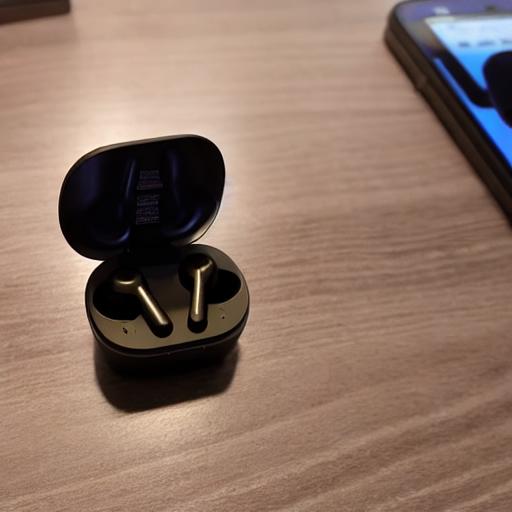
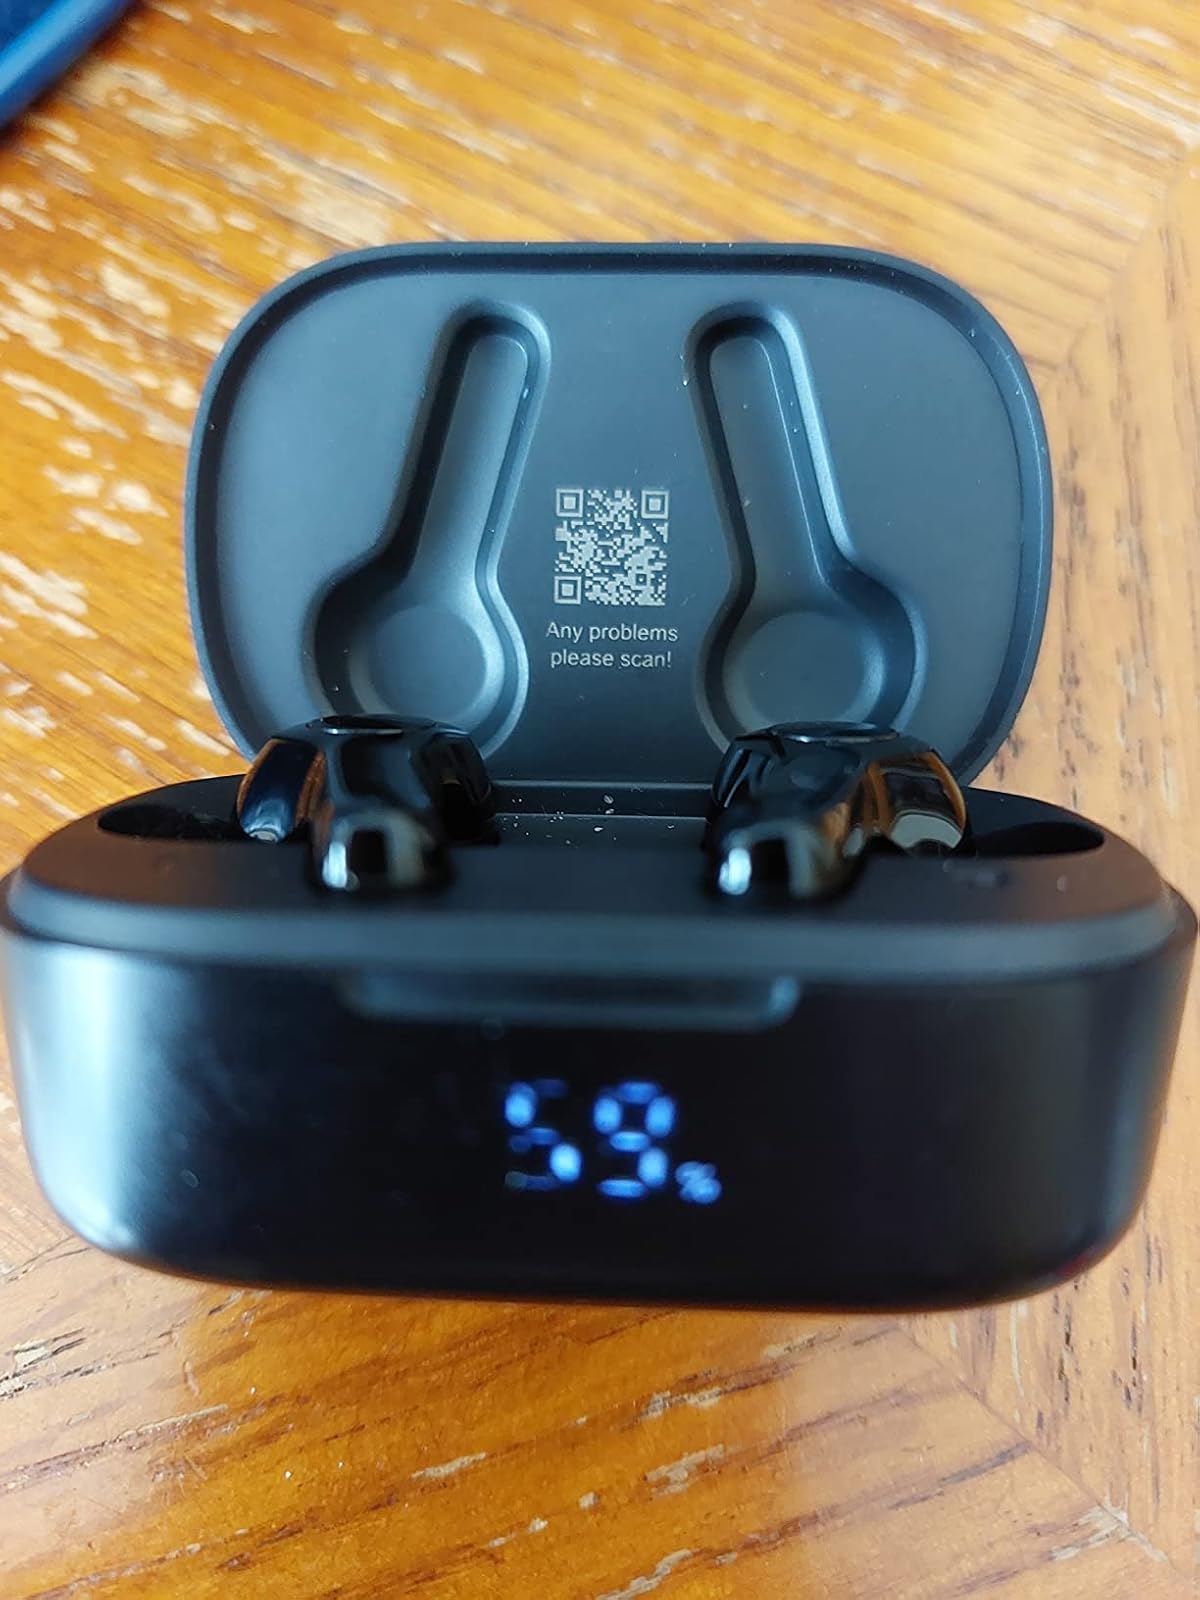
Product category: earbuds
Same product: no